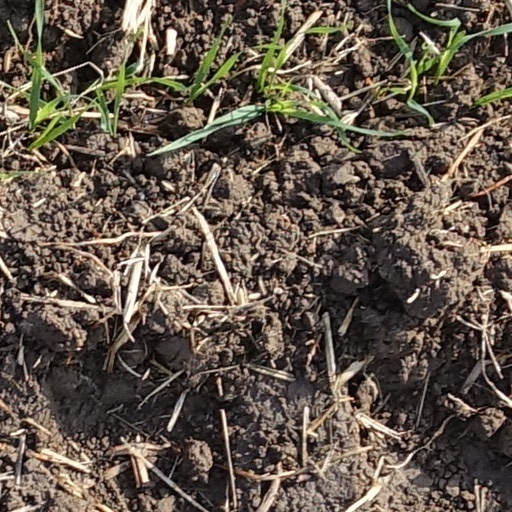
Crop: wheat